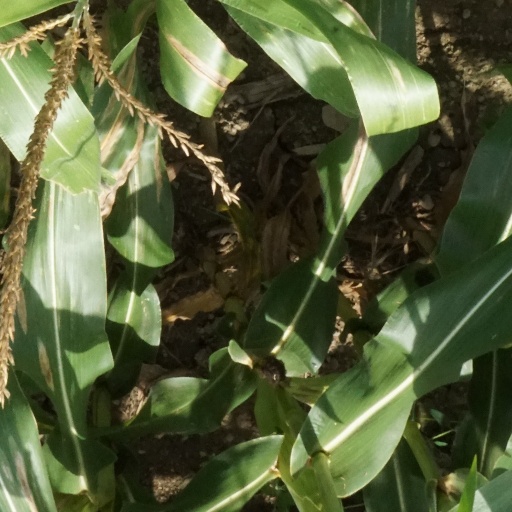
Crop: maize; corn